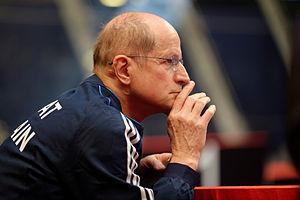
L'entraîneur national britannique Ziemowit Wojciechowski au Challenge international de Paris (Coupe du monde de fleuret hommes).
Ziemowit Wojciechowski, né le 3 octobre 1948 à Gdańsk, est un ancien escrimeur polonais, pratiquant le fleuret. Il est aujourd'hui entraîneur de l'équipe de fleuret de Grande-Bretagne.